Strayed (2003 film)

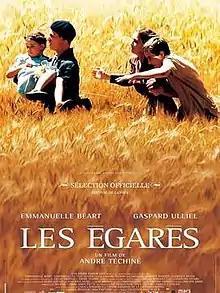
Theatrical release poster

Strayed is a 2003 French drama film directed by André Téchiné, starring Emmanuelle Béart and Gaspard Ulliel. The plot follows a widowed mother, who escaping occupied Paris with her two young children during World War II, finds shelter with an itinerant teenager at an abandoned rural house. The film is an adaptation of Gilles Perrault's novel "The Boy With Grey Eyes" ("Le Garçon aux yeux gris").